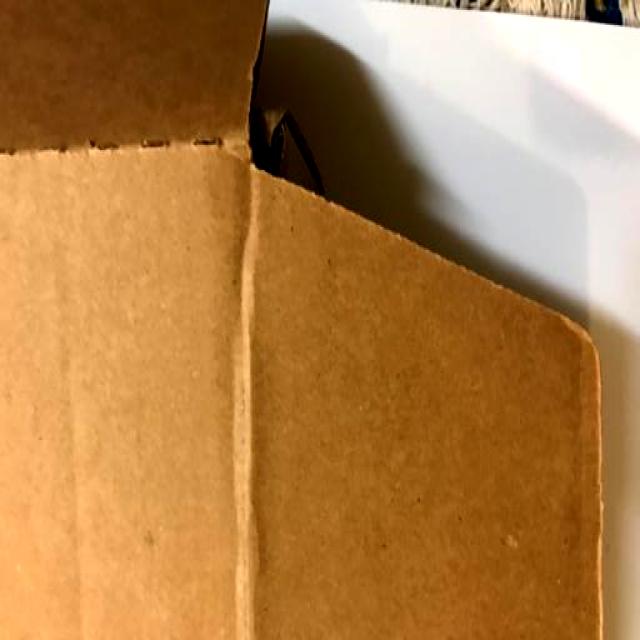
Label: Cardboard